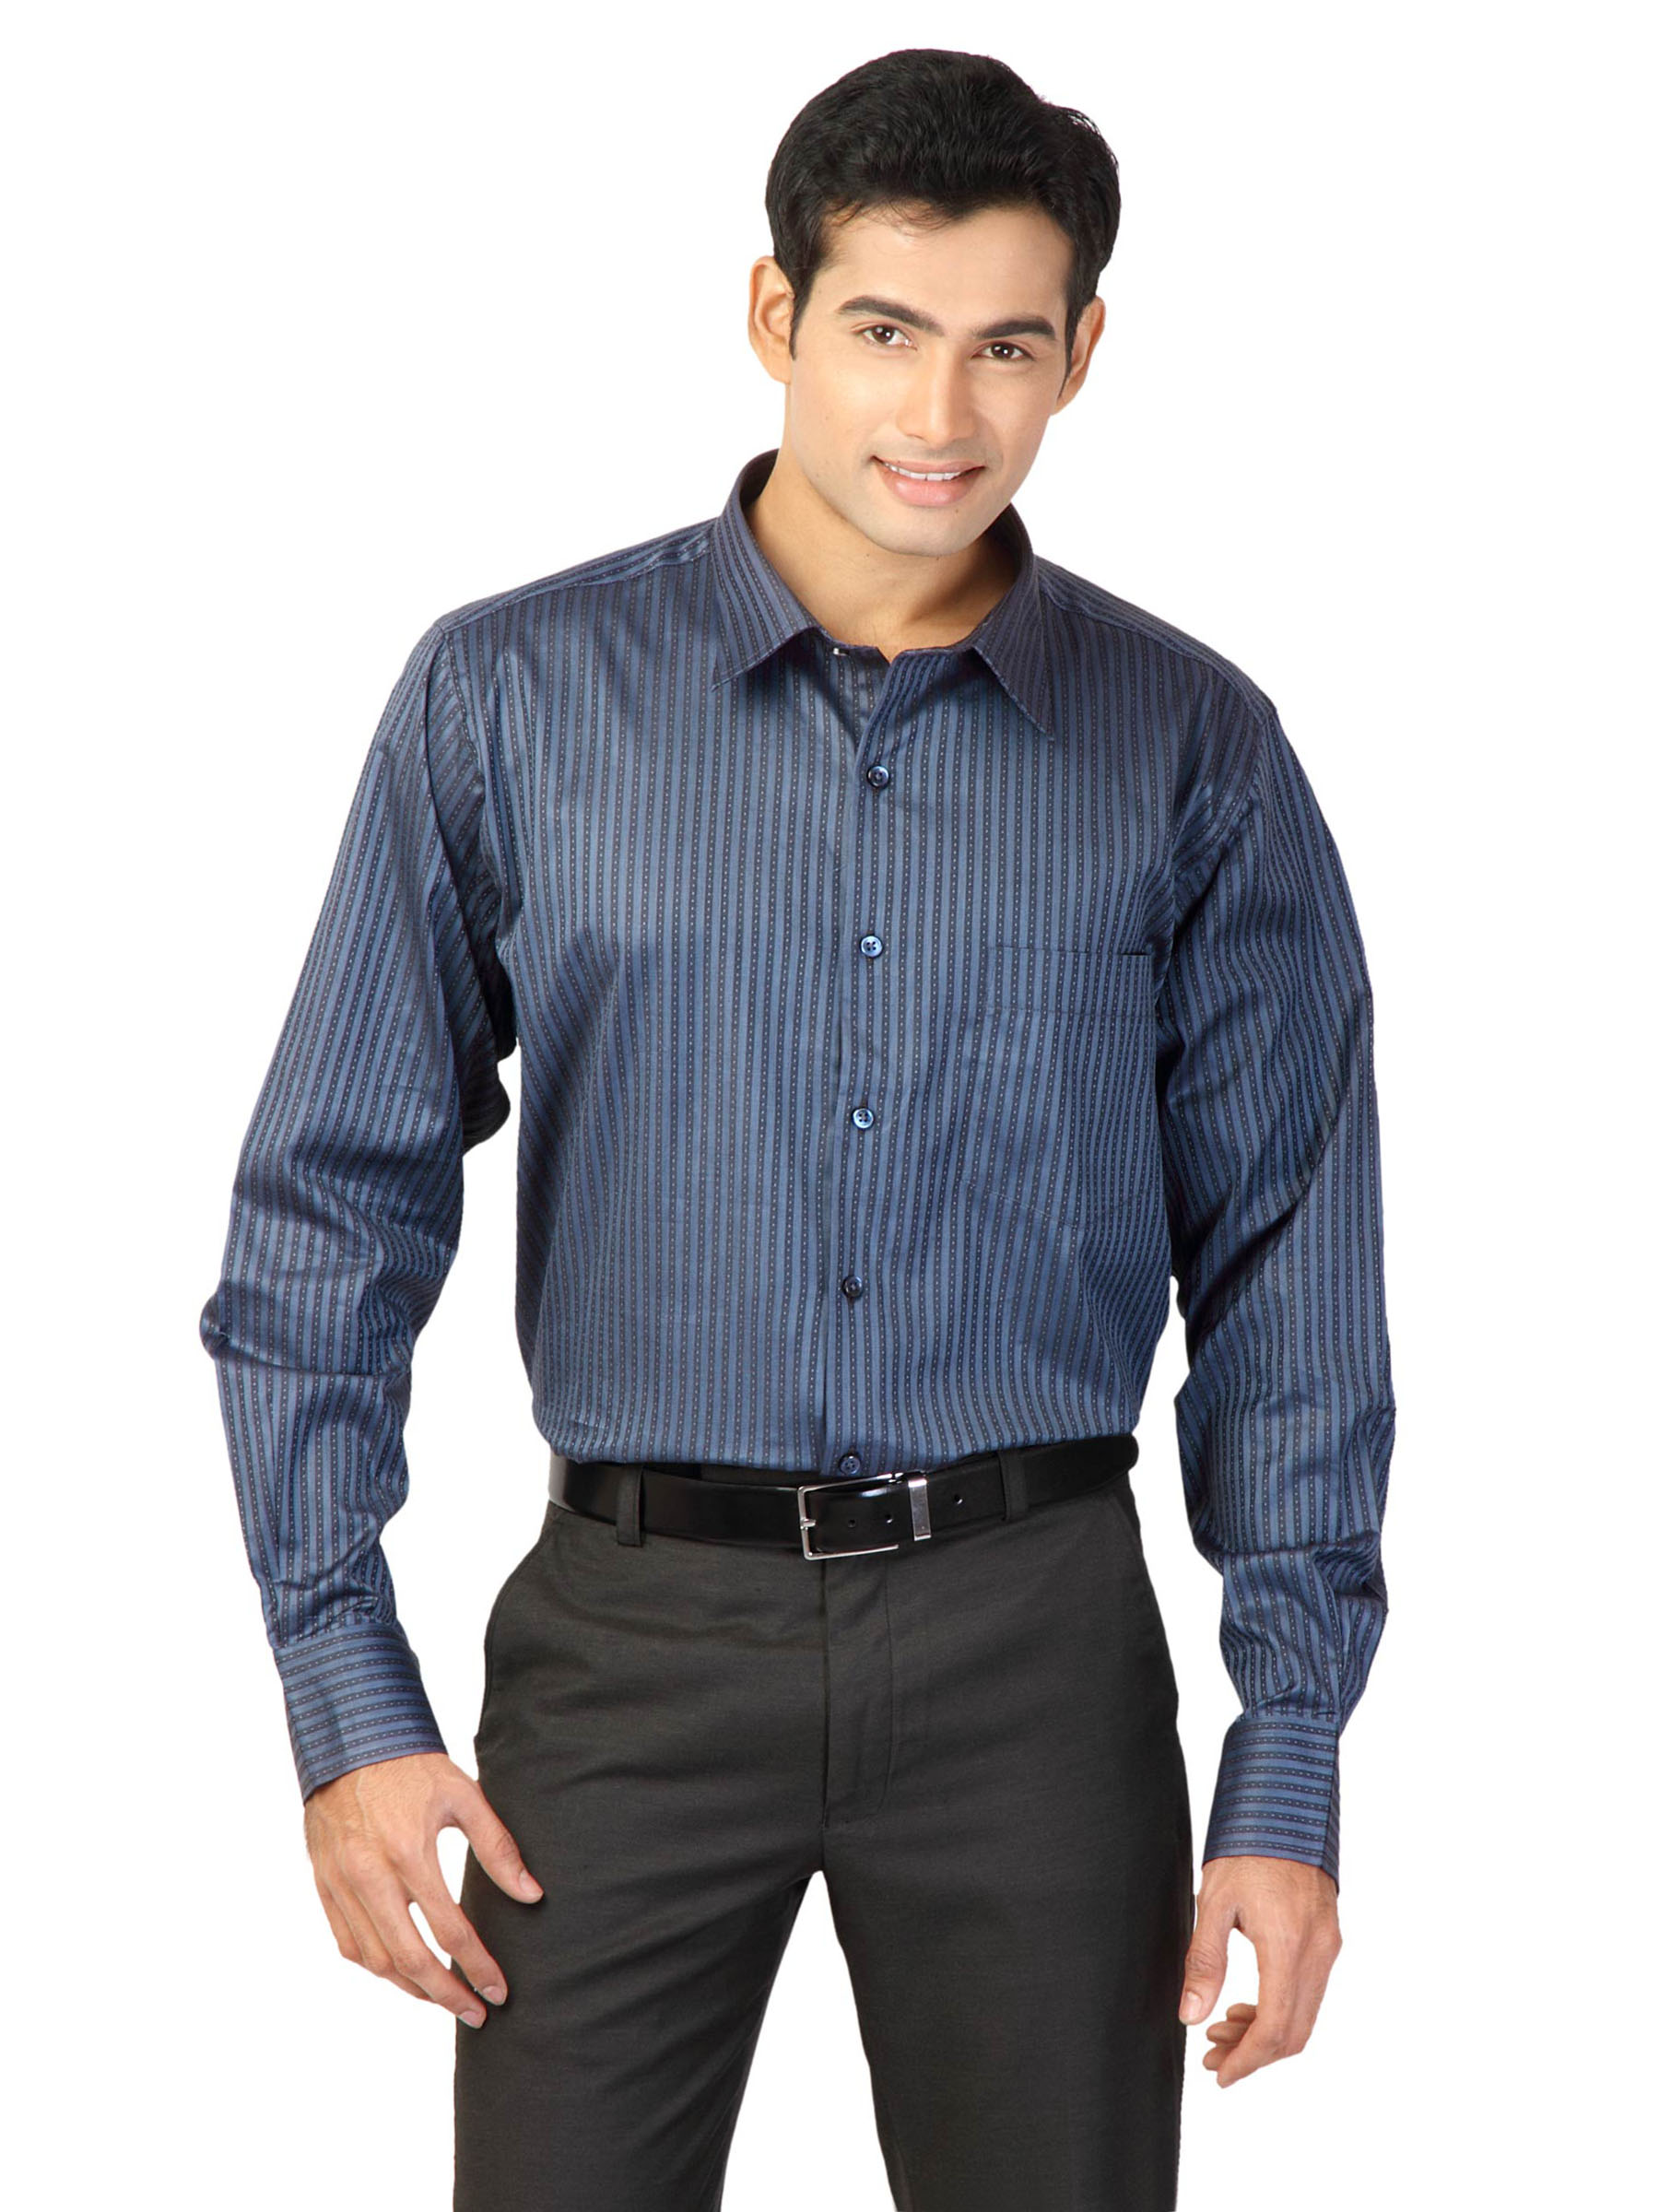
Genesis Men Stripes Navy Blue Shirts
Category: Apparel / Topwear / Shirts
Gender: Men
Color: Navy Blue
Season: Fall 2011
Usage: Formal